Jack Youngblood

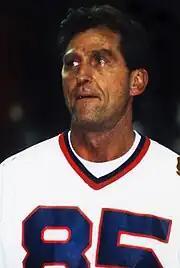
Youngblood at the Throwback Bowl, 1997

Youngblood was a division president of Dave Liles Ethanol Fuels, which produces a fuel additive that purports to boost octane, clean fuel systems, and help the environment by reducing engine emissions and being completely biodegradable. He also owns and maintains a farm in his native North Florida, in which he currently raises pine trees and where he raised cattle until 2002.